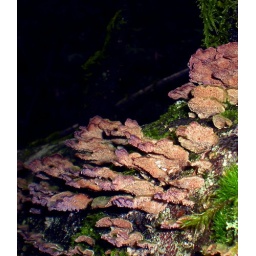
underwater tree coral in the forest